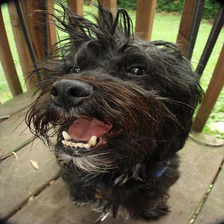
Species: dog
Breed: havanese